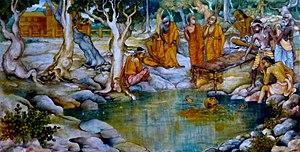
Devadatta, cousin et membre de la communauté monastique du Bouddha, est surtout connu pour avoir été son ennemi acharné et le mauvais disciple du sangha. Il aurait tenté à au moins trois reprises de tuer Gautama et fut à l’origine d’une tentative de schisme.